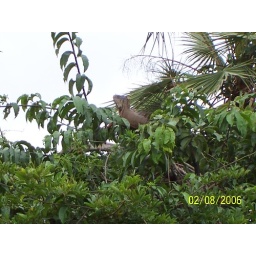
Iguana spotted on the tree top by our guide Ignacio.